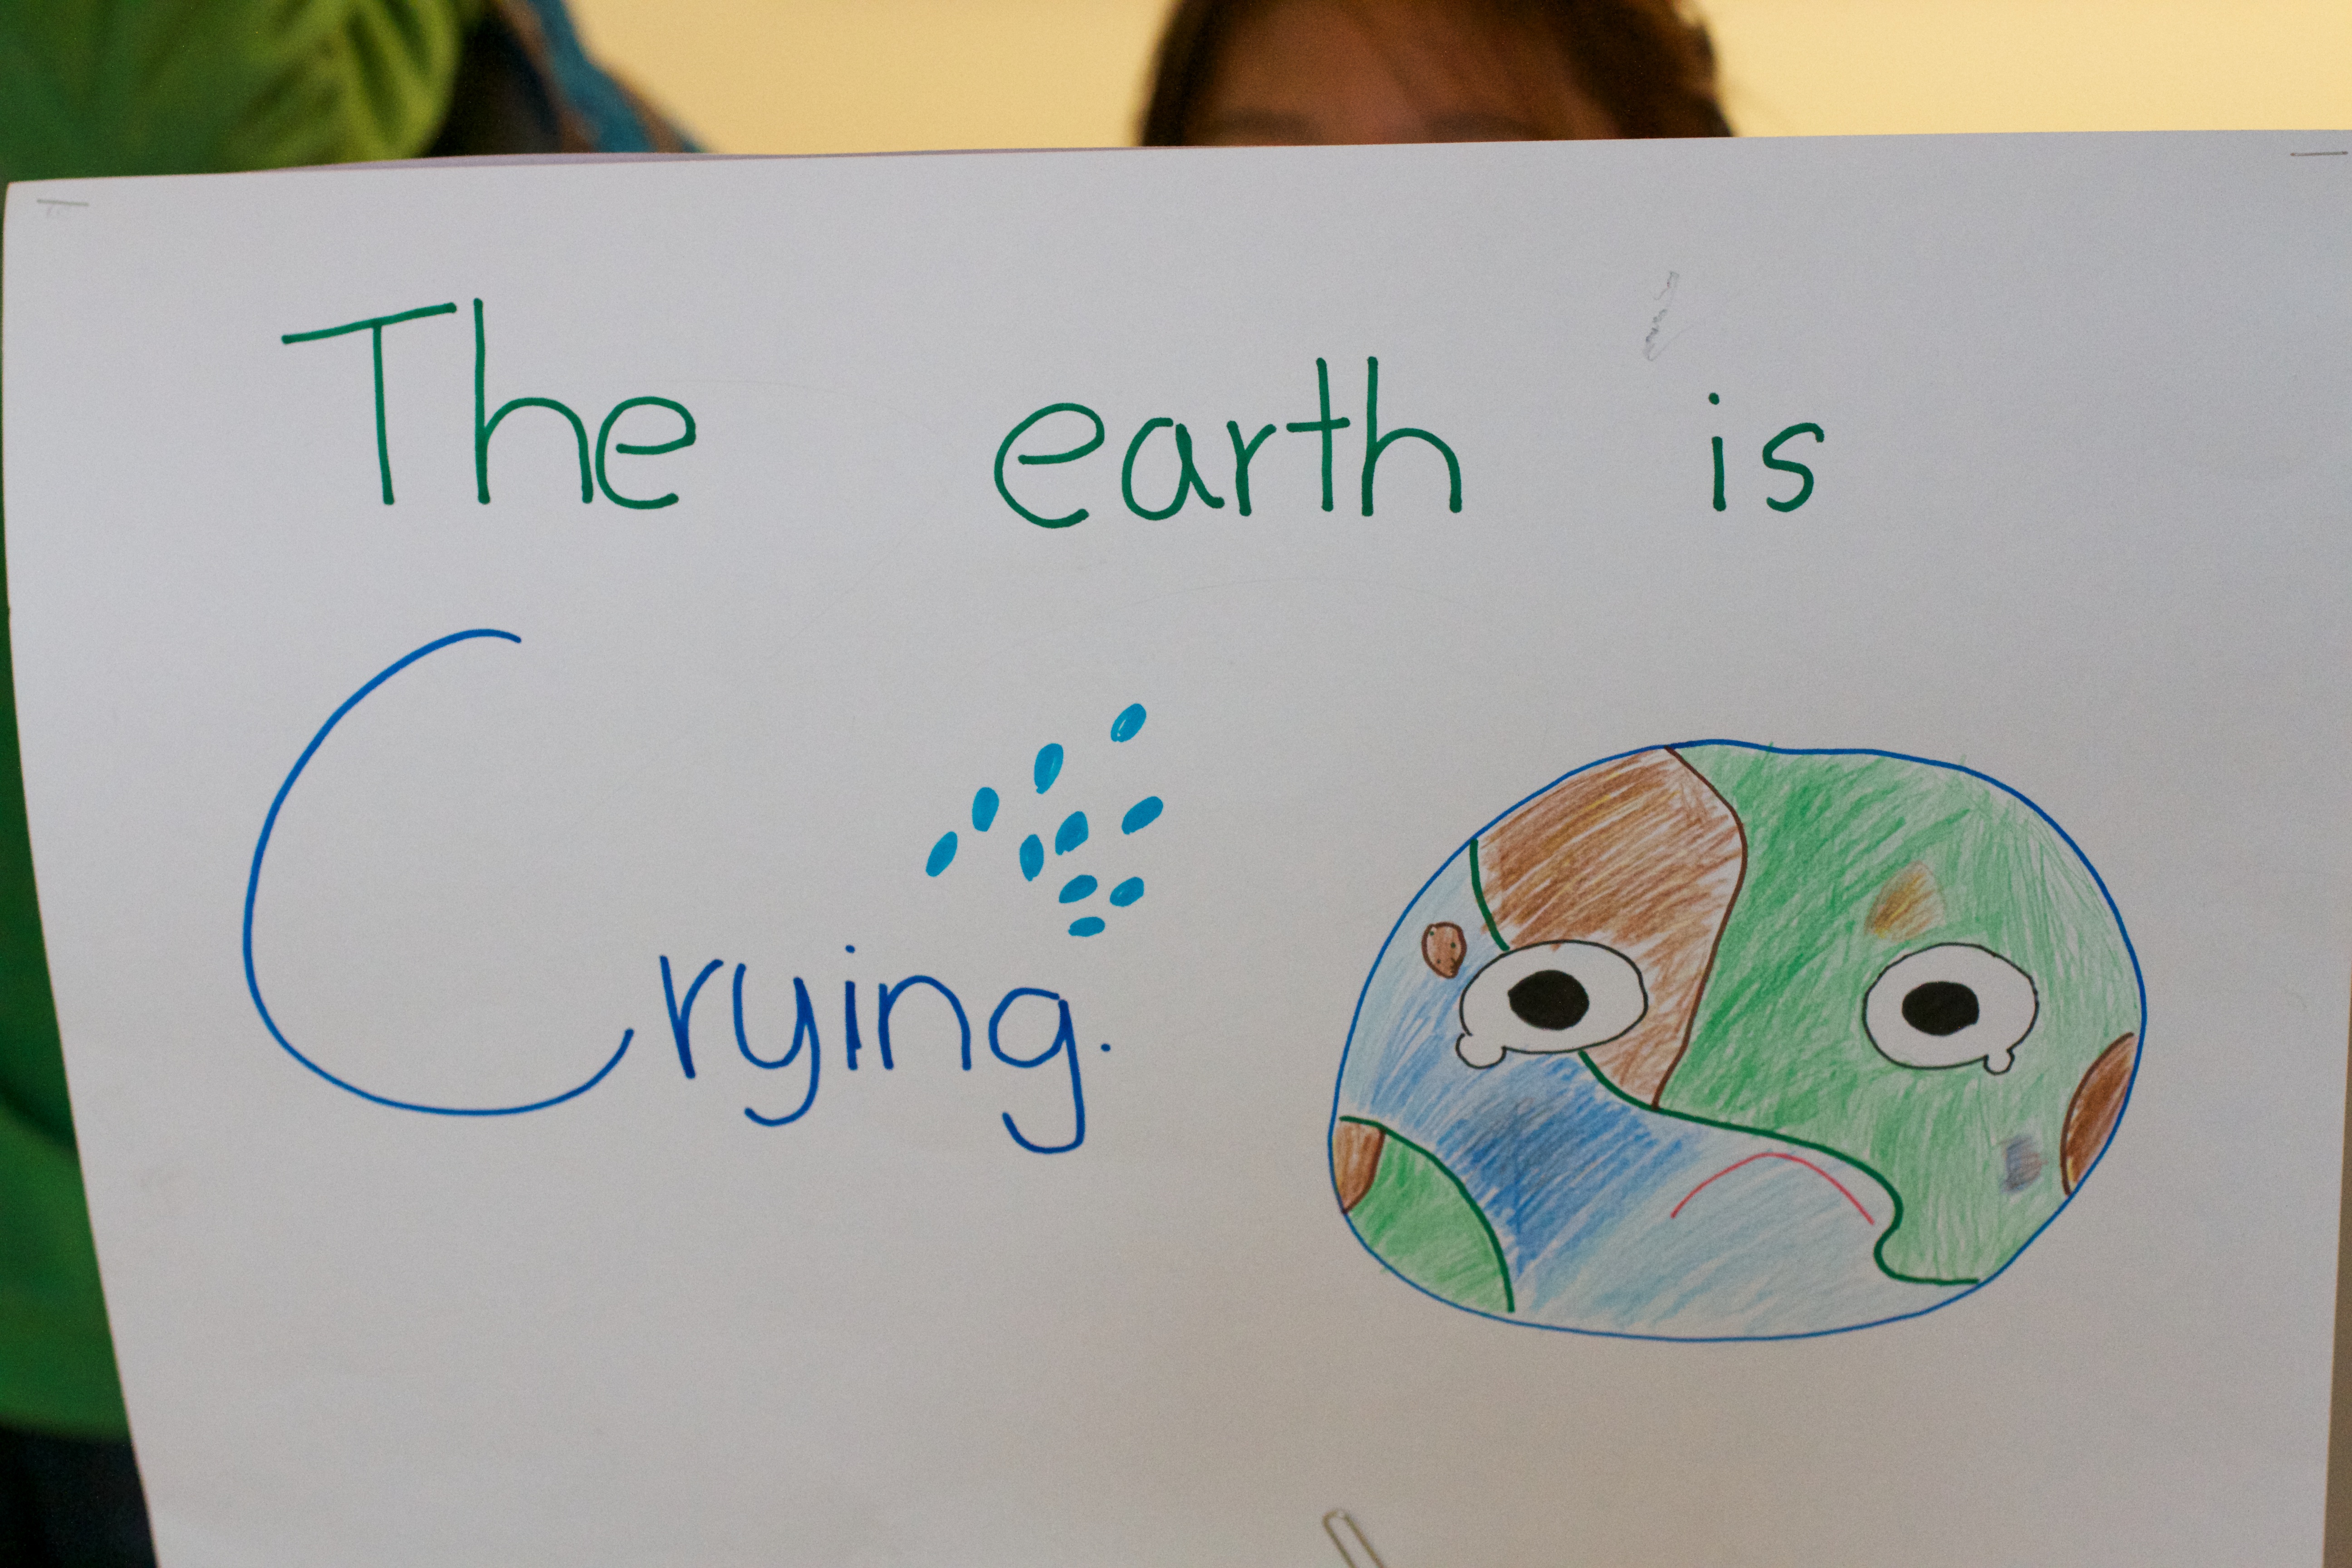
brand, art, drawing, illustration, flatclass2013